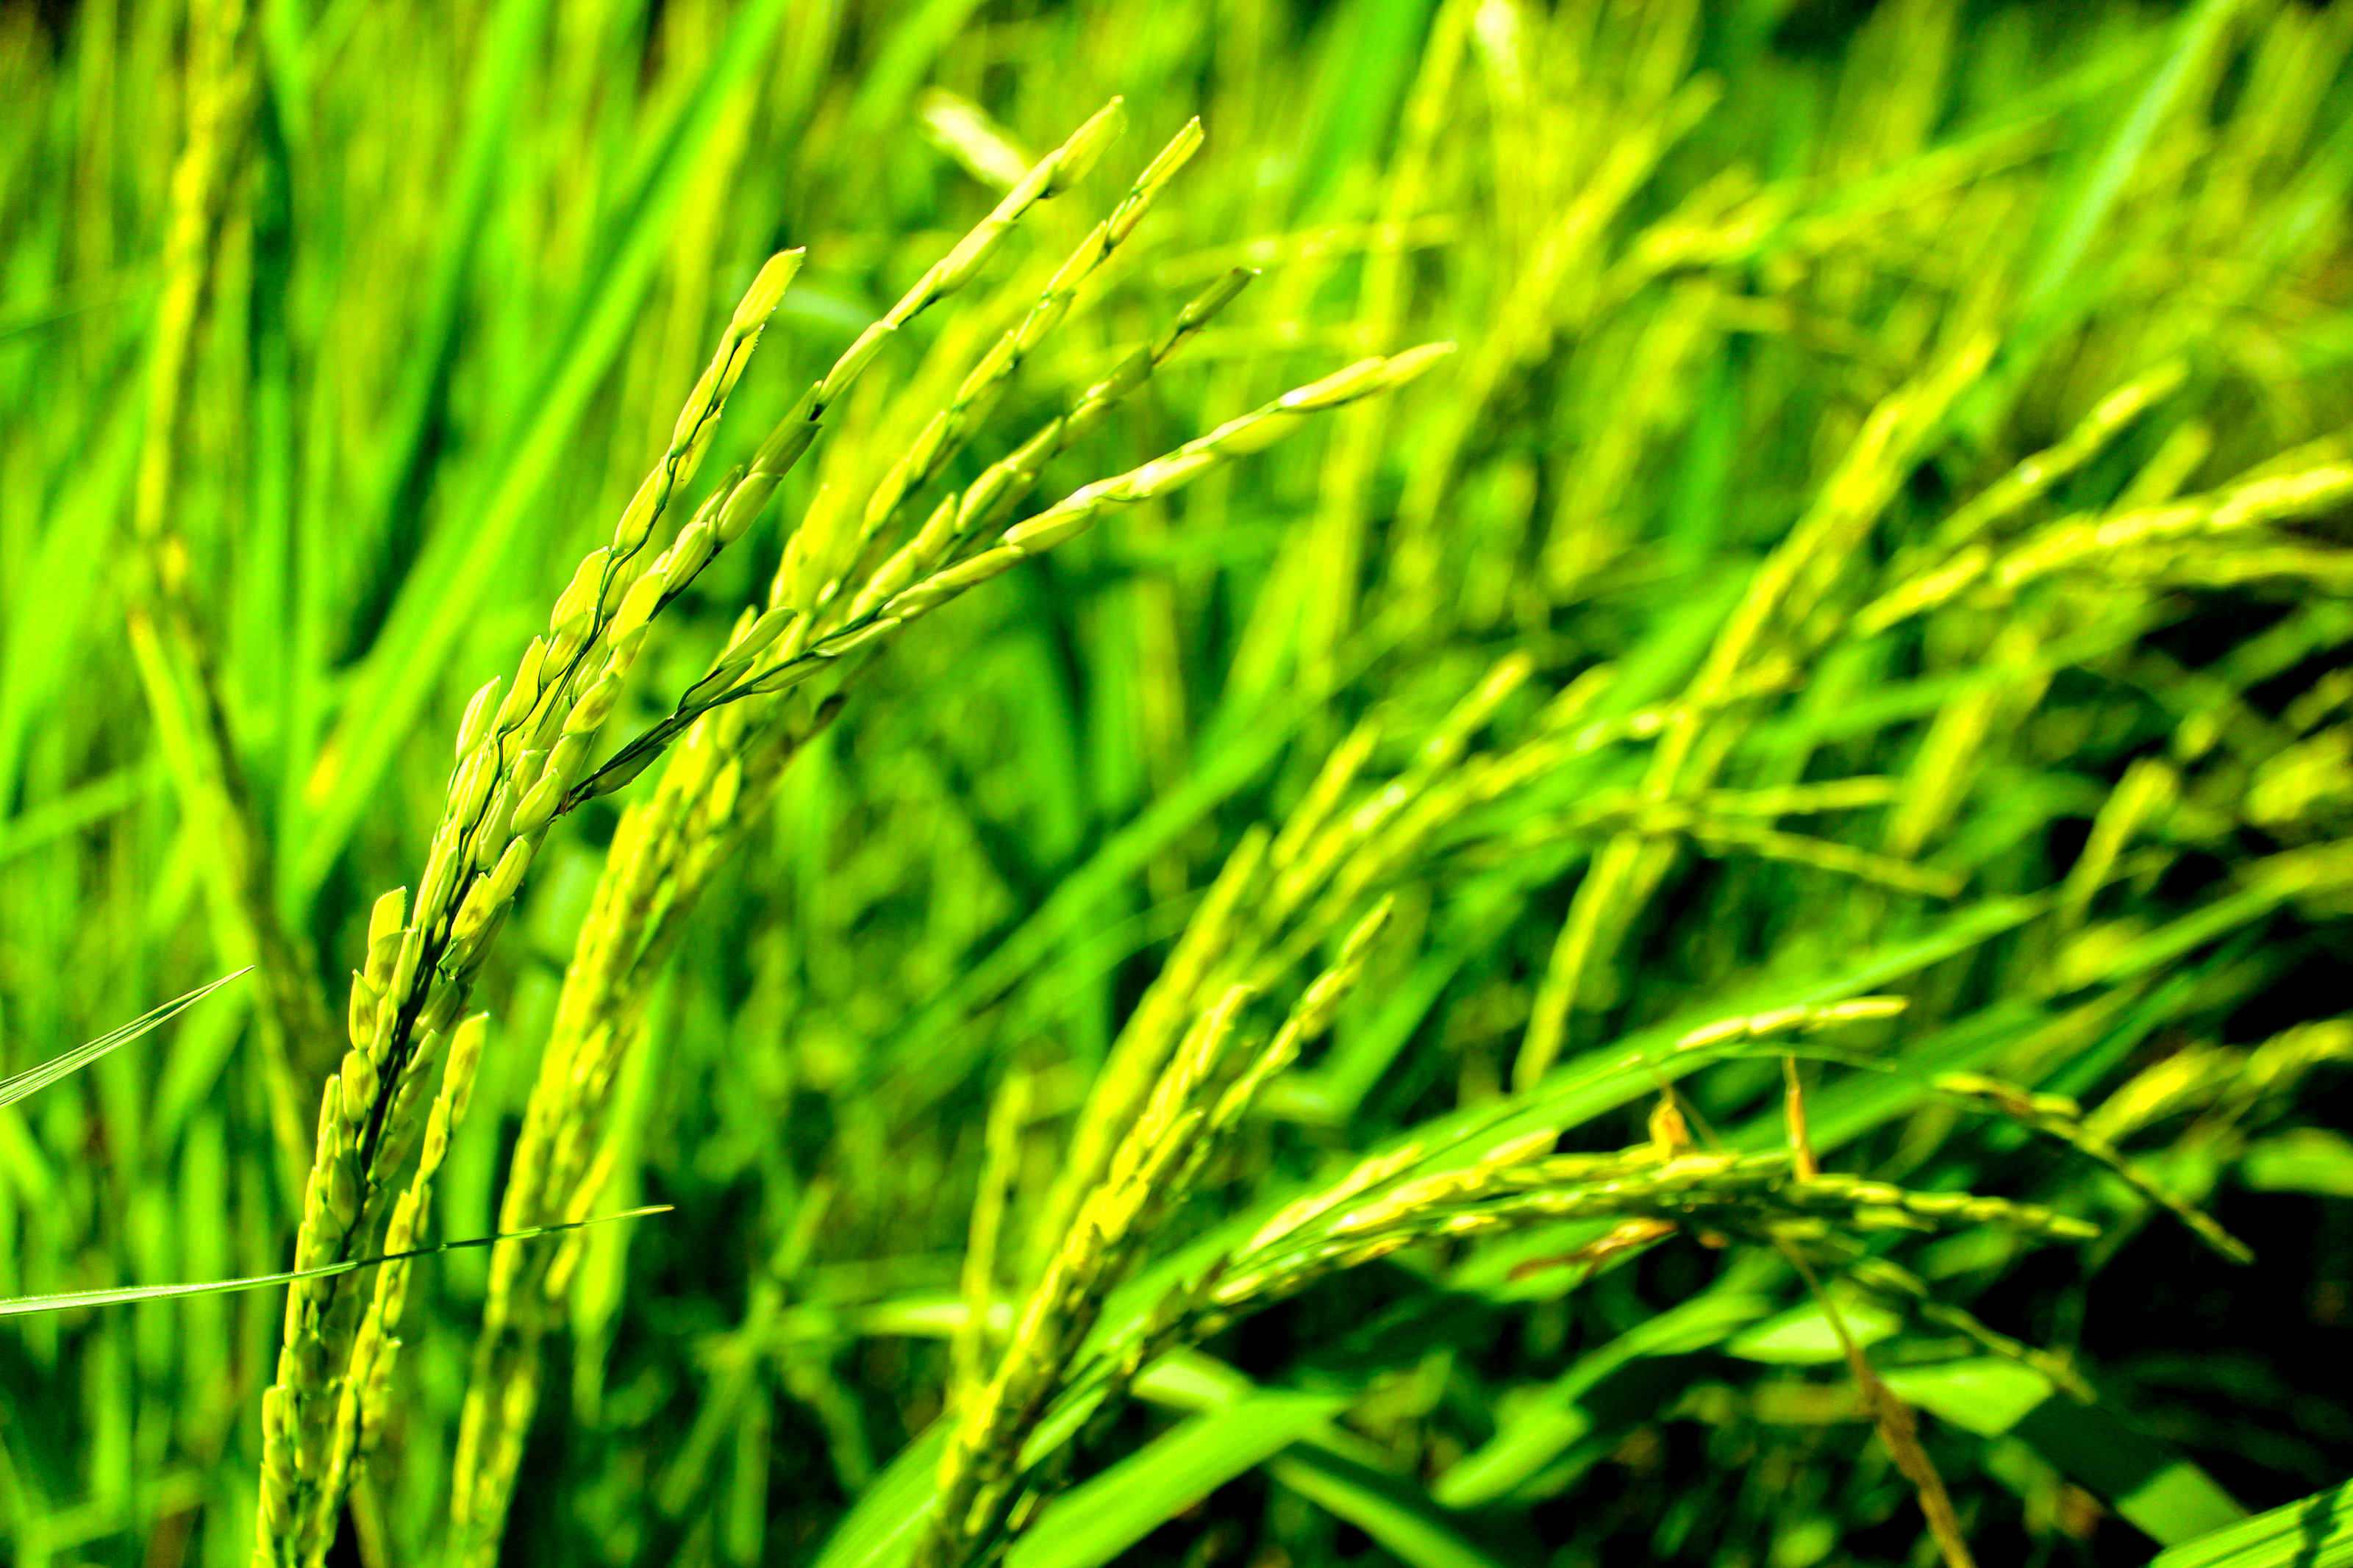
rice, green, farm, nature, field, agriculture, outdoor, plant, background, food, yellow, harvest, landscape, countryside, asia, natural, thailand, paddy, sky, crop, grass, rural, grain, ripe, farming, asian, season, land, growth, flora, vegetation, grass family, grassland, sunlight, wheatgrass, sweet grass, paddy field, commodity, chrysopogon zizanioides, prairie, computer wallpaper